H. L. Lewman

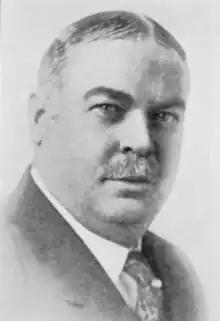

H. L. Lewman was born in Greencastle, Indiana on July 15, 1866. He was educated at public schools there, and studied civil engineering at DePauw University.